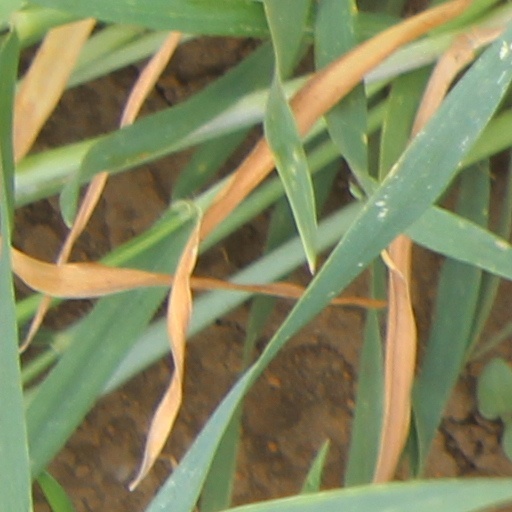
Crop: wheat